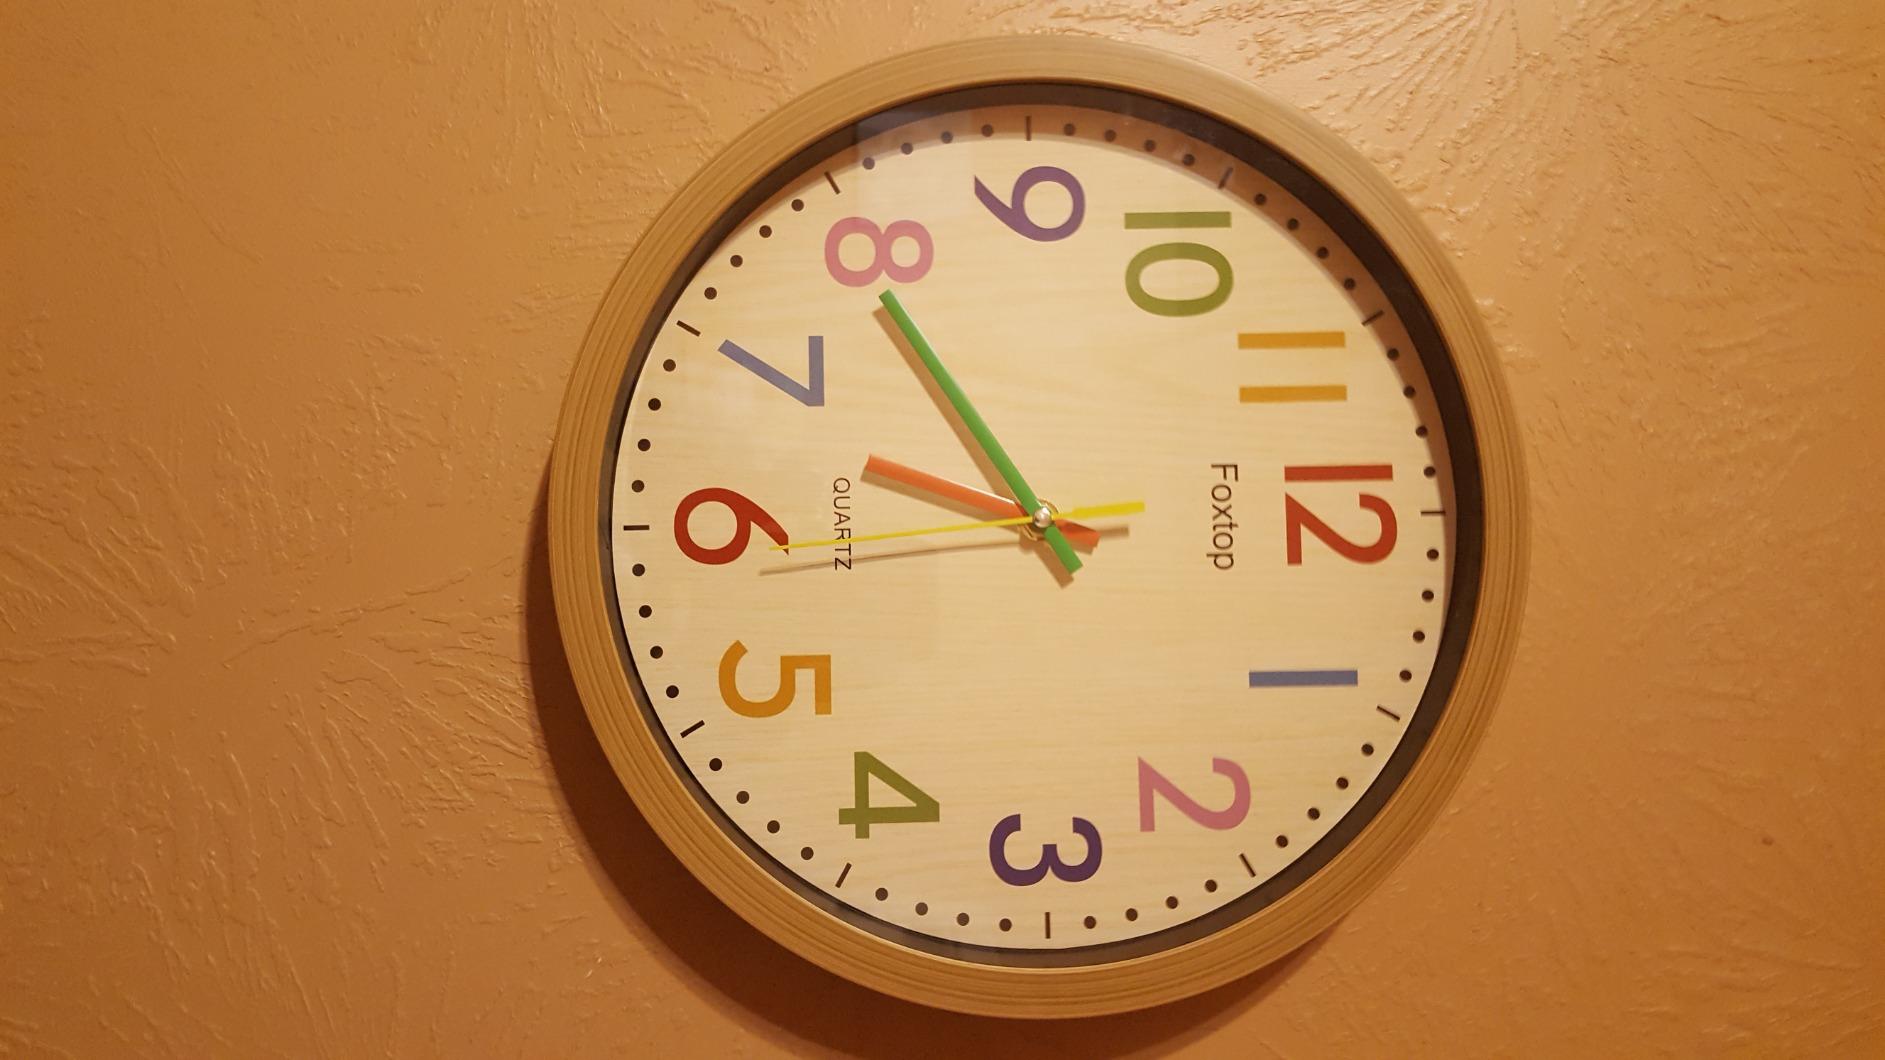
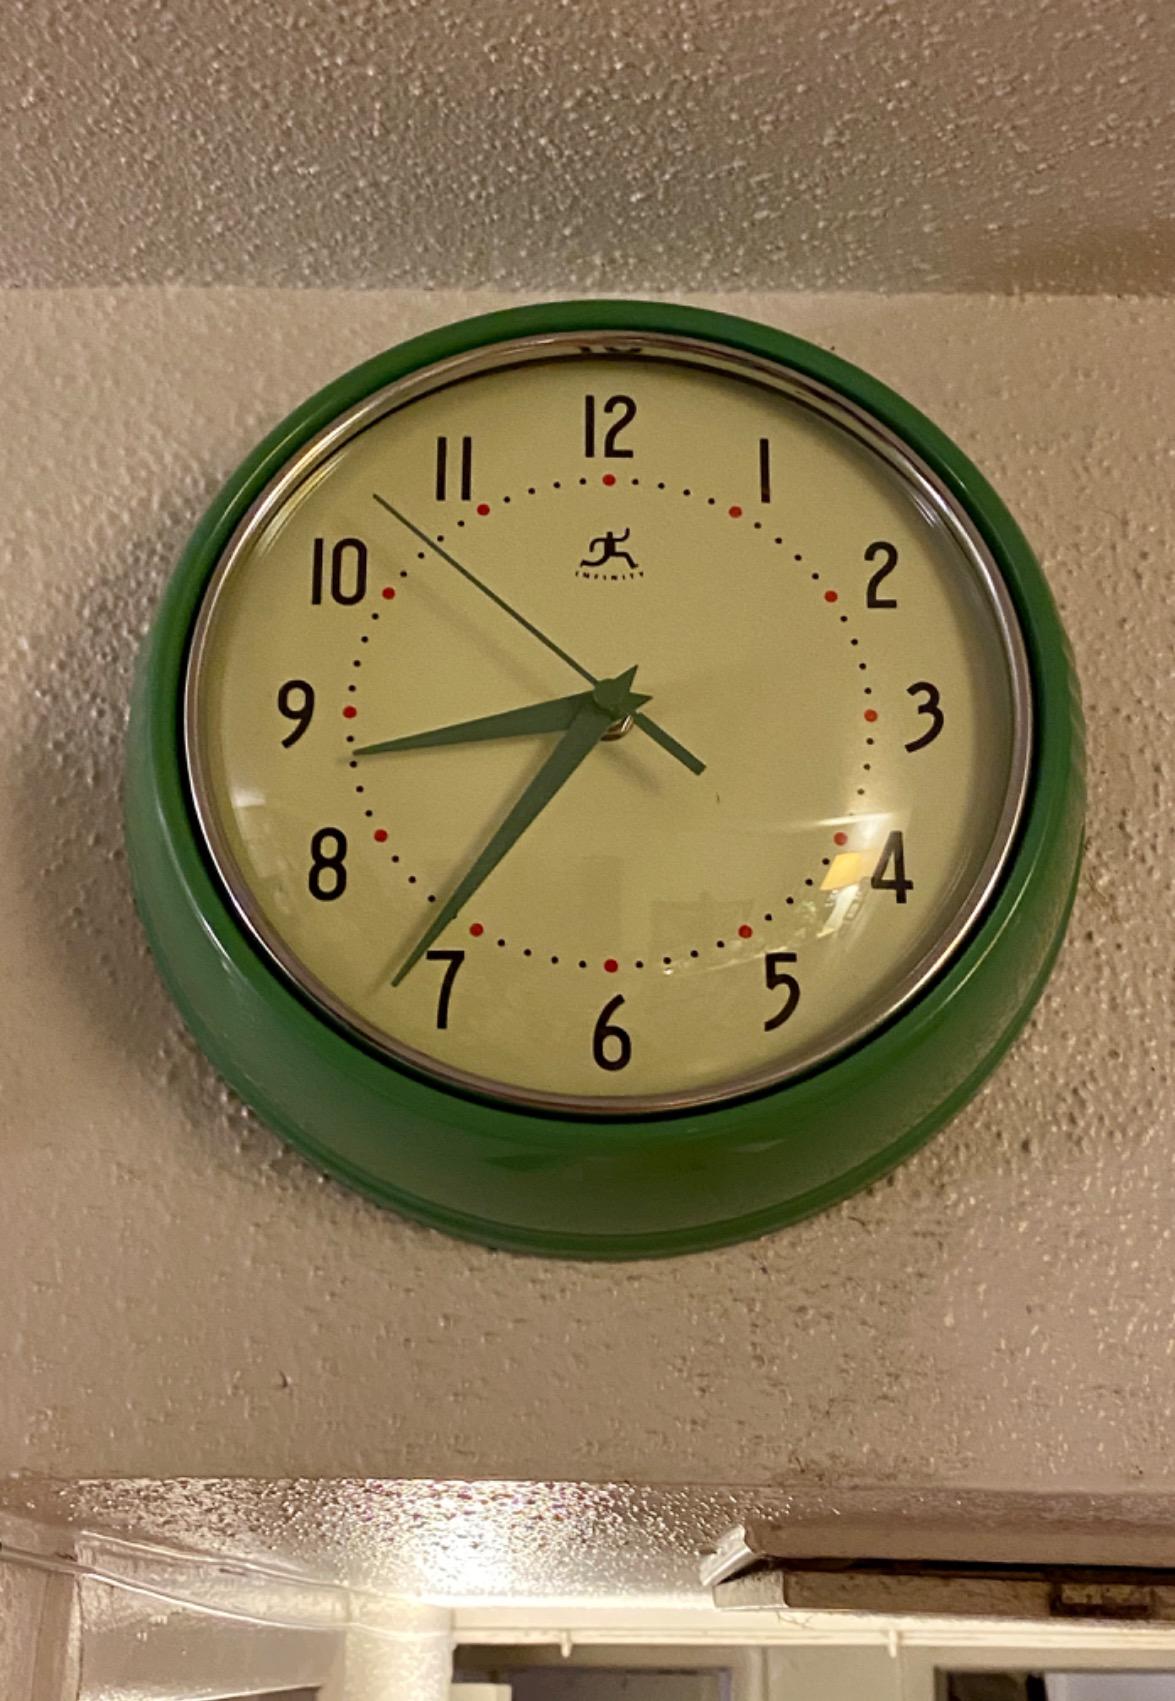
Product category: clock
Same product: no